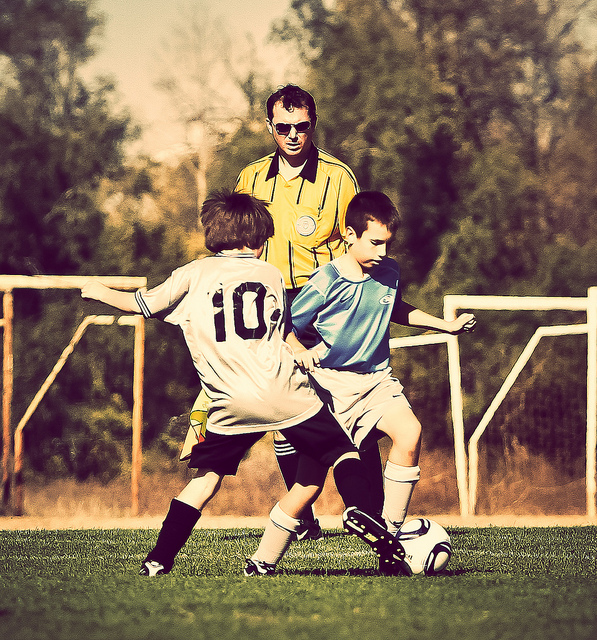
những đứa trẻ đang chơi bóng đá trên sân